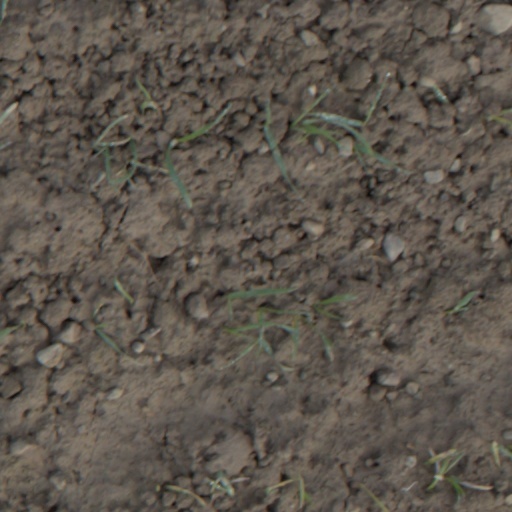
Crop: wheat